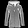
Label: Coat